Baidyanath Temple

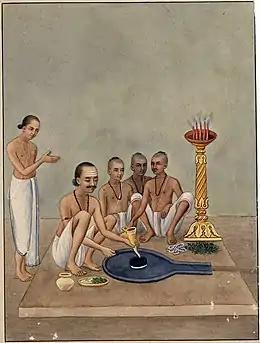

Baidyanath Temple (IAST: Baidyãnath), also known as Baba Baidyanath Dham, is a Hindu temple dedicated to Shiva. It is located in Deoghar, in the Santhal Parganas division of the Indian state of Jharkhand. The temple complex comprises the central shrine of Baba Baidyanath along with 21 additional temples. It is significant to the Hindu sects of Shaivism as this temple is referred to as one of the twelve Jyotirlingas.